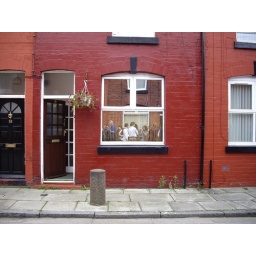
10 Arnold Grove, Liverpool. Reflection of Beatles-fans in the window of the house next to #12, the childhood house of George Harrison.